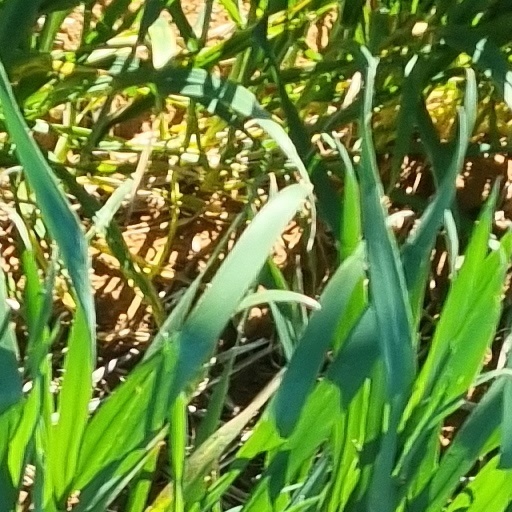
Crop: wheat